Ascot Park (Ohio race track)

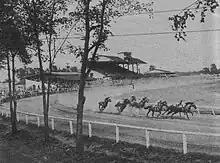
Ascot Park in Cuyahoga Falls, Ohio

Originally known as Northampton Park, the track was built in 1922 along Ohio State Route 8 on 63 acres of farmland. The unusual track was only 3/4 mile long. Three-quarter-mile tracks are proving exceptionally popular in Canada, having the advantage from a spectator's standpoint that in races of almost any official distances, the start is made near the grandstand, the Akron Beacon Journal reported in 1933. In addition, the three-quarter-mile track allows spectators to see the horses and jockeys clearly when on the backstretch. The track closed at the onset of the Great Depression, and was purchased out of receivership by Barberton businessman Bill Griffiths and his associates for $17,500.